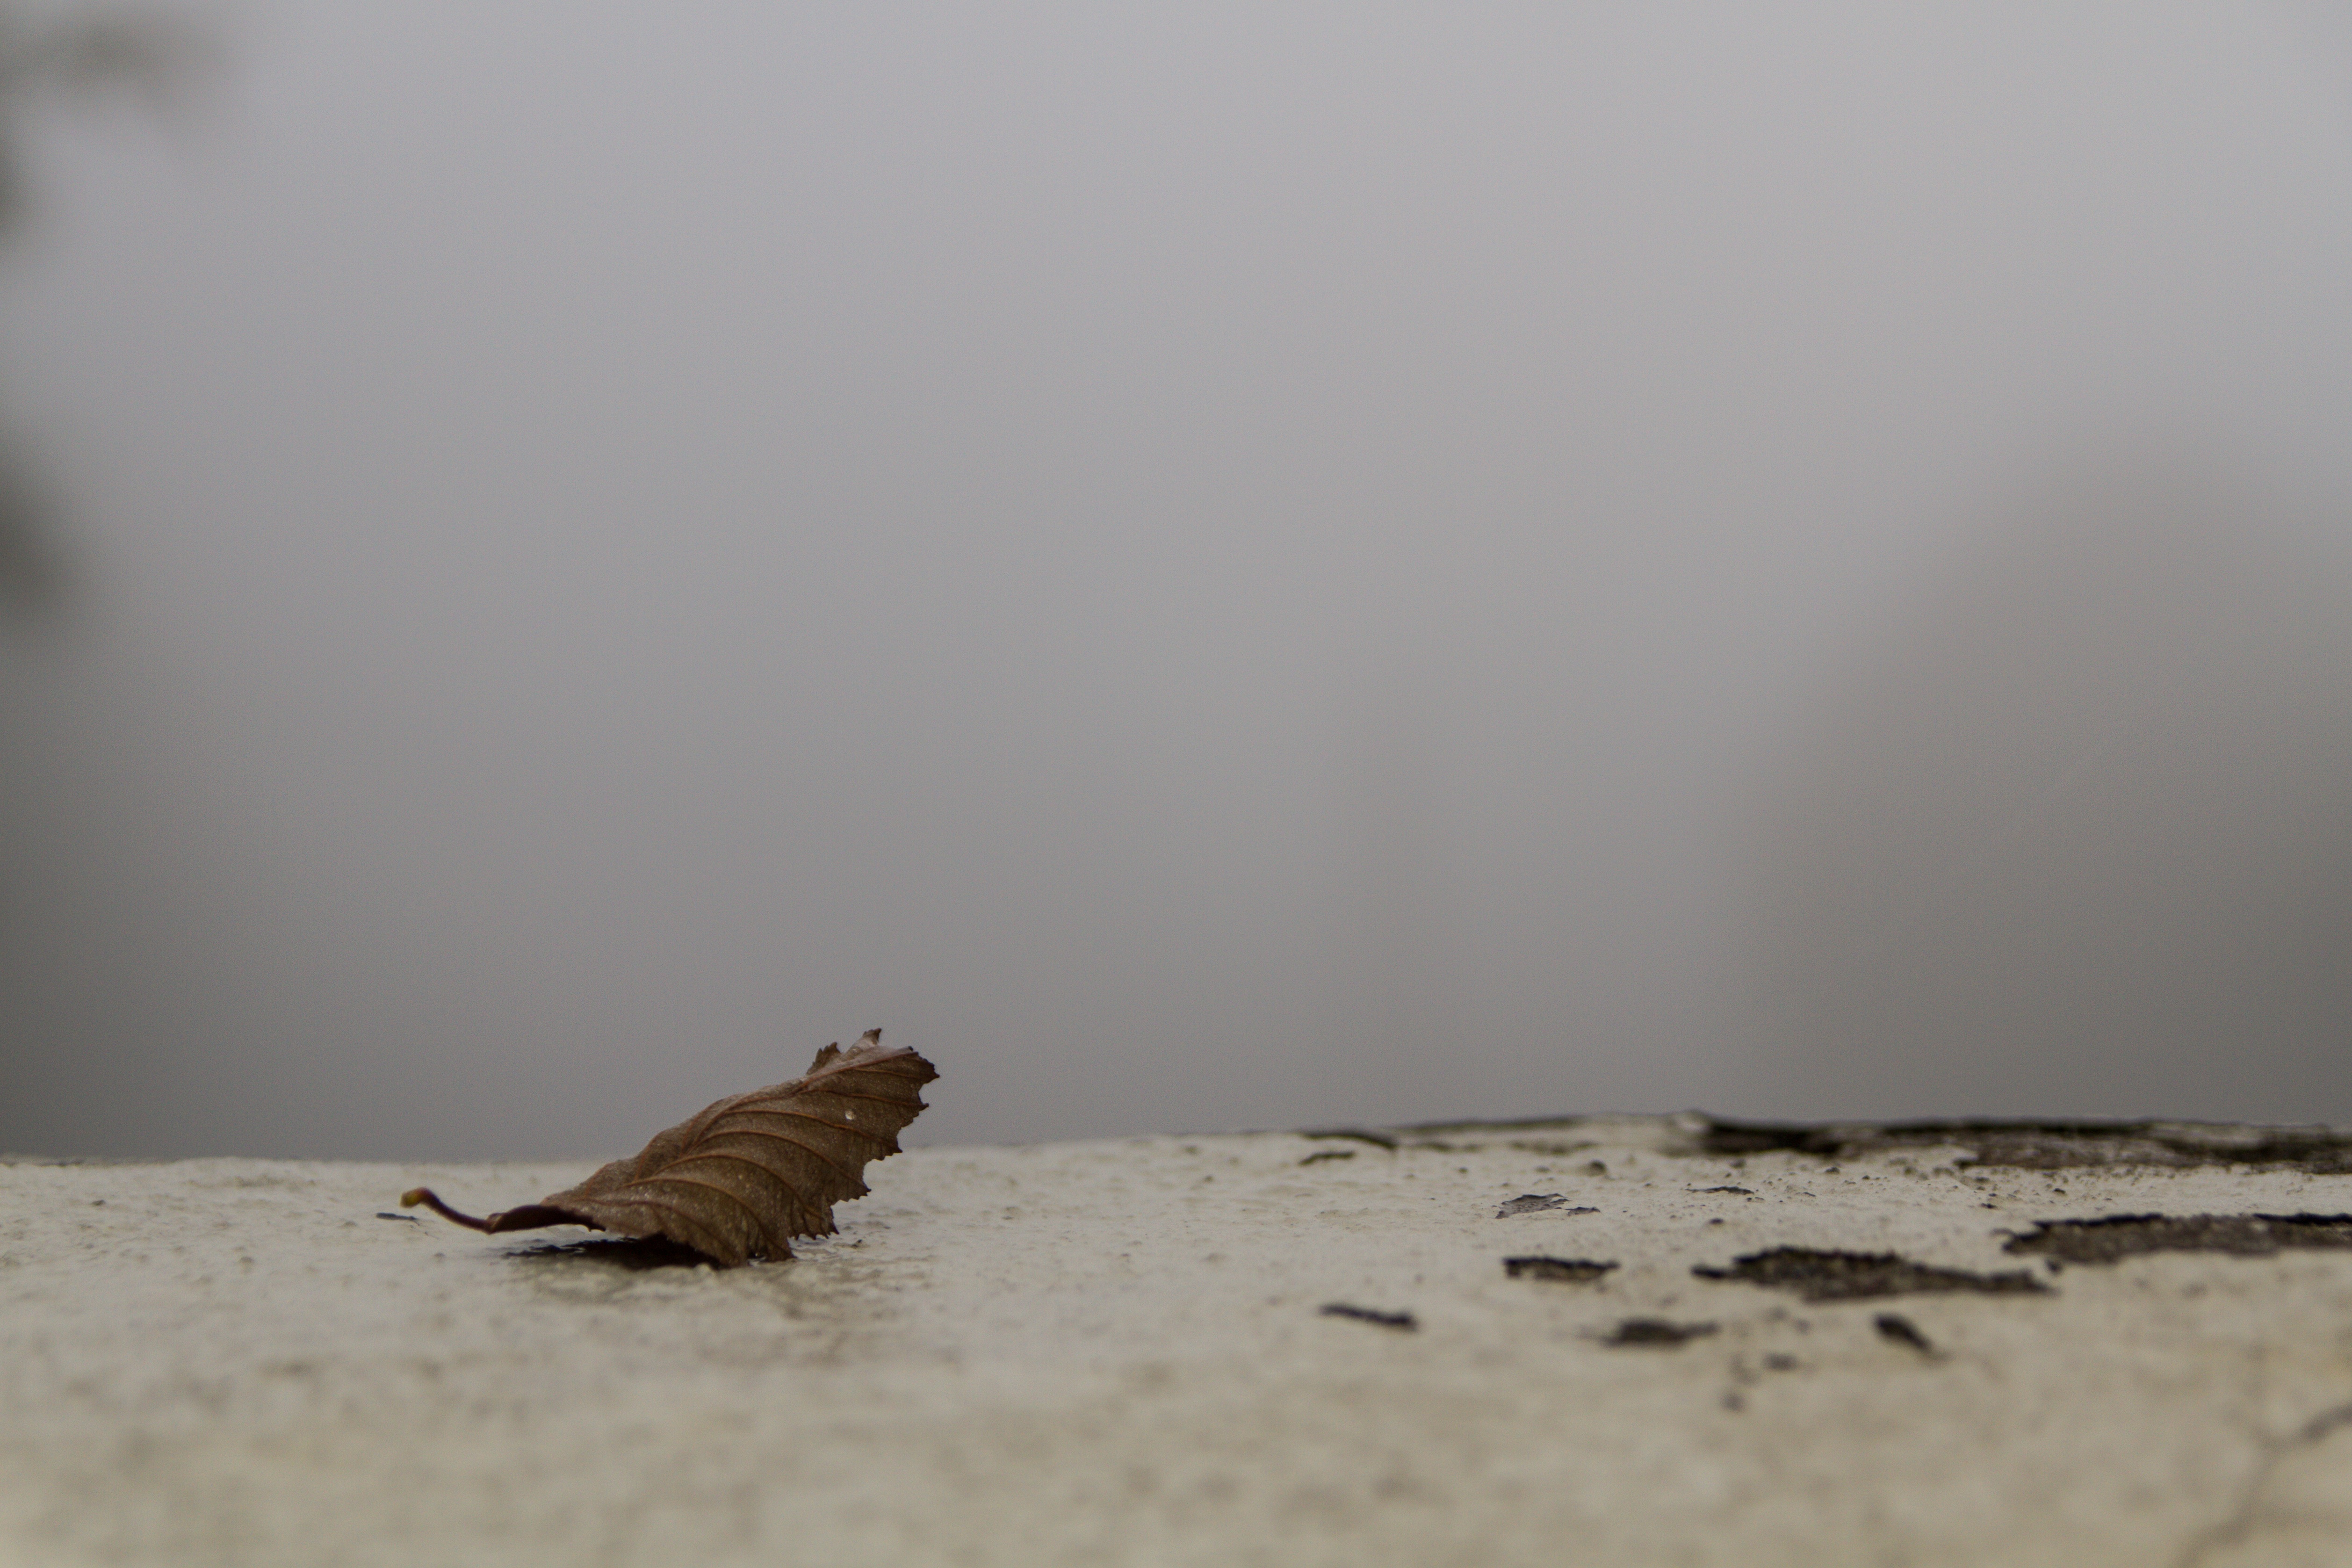
snow, bird, morning, weather, atmospheric phenomenon, perching bird